Condoleezza Rice as Secretary of State

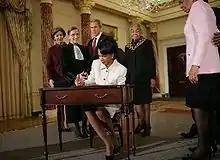
Rice signs official papers after receiving the oath of office during her ceremonial swearing in at the Department of State. Watching on are, from left, Laura Bush, Justice Ruth Bader Ginsburg, President George W. Bush and an unidentified family member.

Another aspect of Transformational Diplomacy is the emphasis on finding regional solutions. Rice also pressed for finding transnational solutions as well, stating that "in the 21st century, geographic regions are growing ever more integrated economically, politically and culturally. This creates new opportunities but it also presents new challenges, especially from transnational threats like terrorism and weapons proliferation and drug smuggling and trafficking in persons and disease."